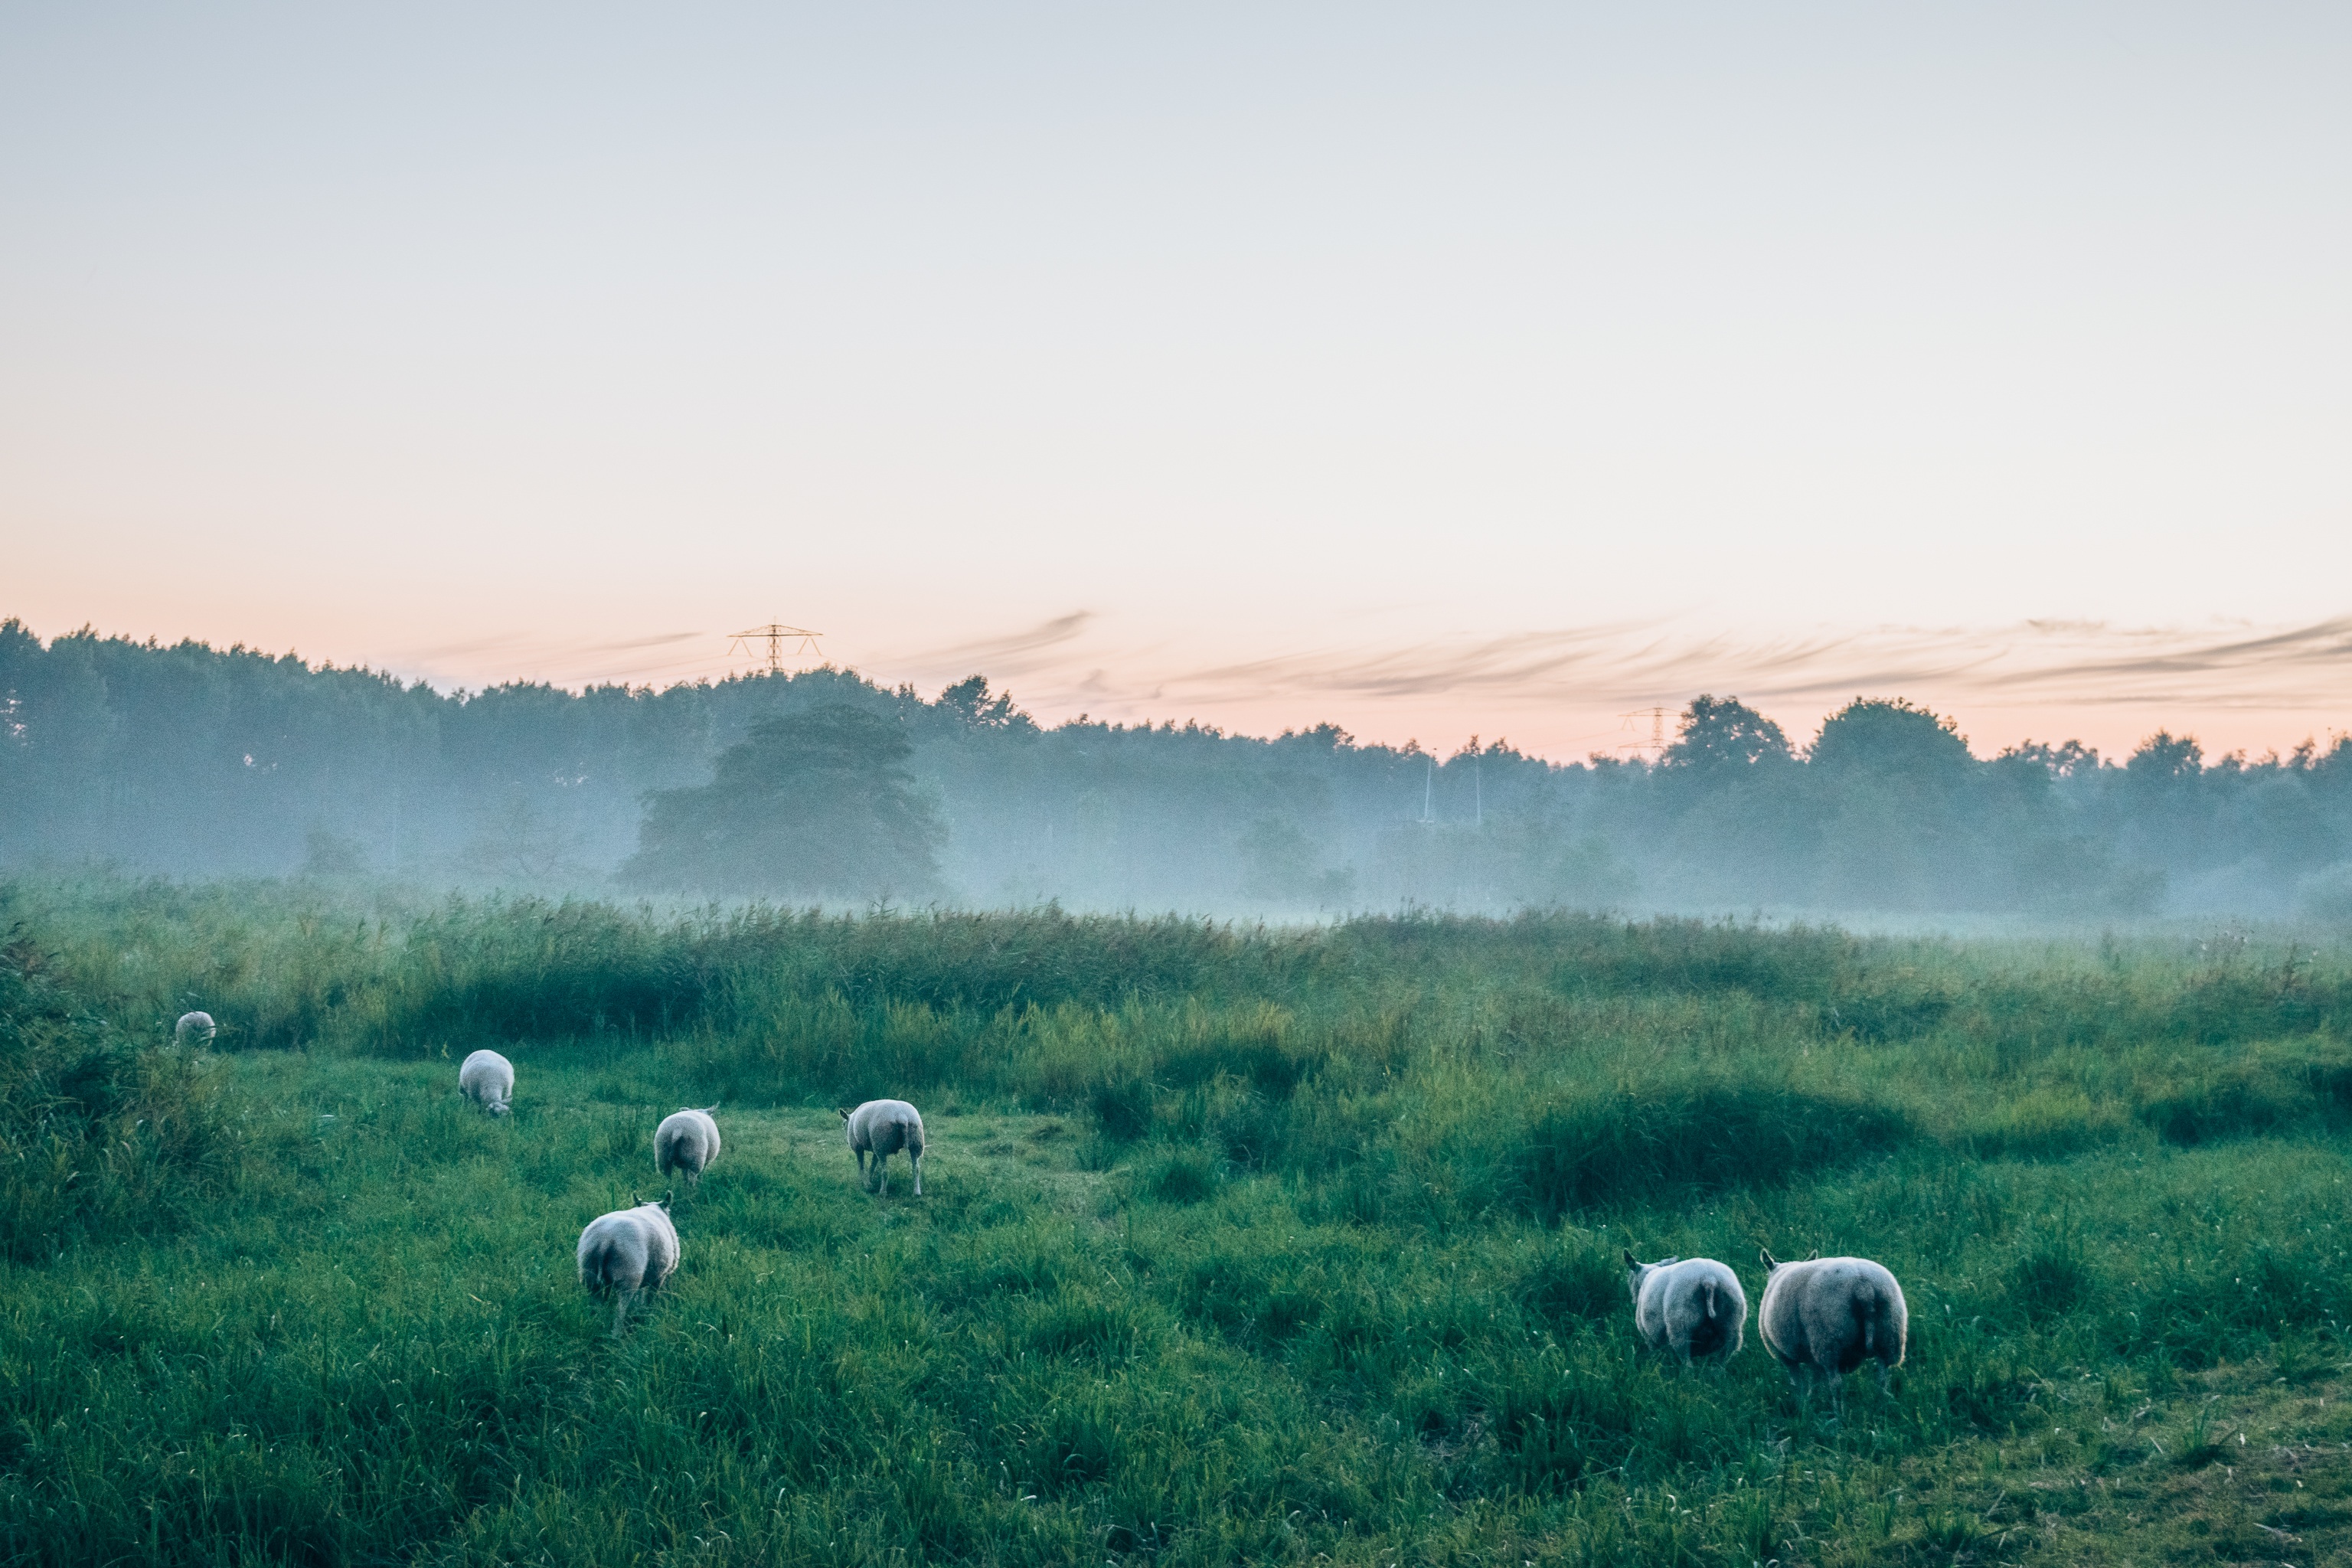
grass, horizon, cloud, fog, mist, field, meadow, prairie, morning, herd, pasture, grazing, sheep, plain, grassland, habitat, steppe, rural area, natural environment, atmospheric phenomenon